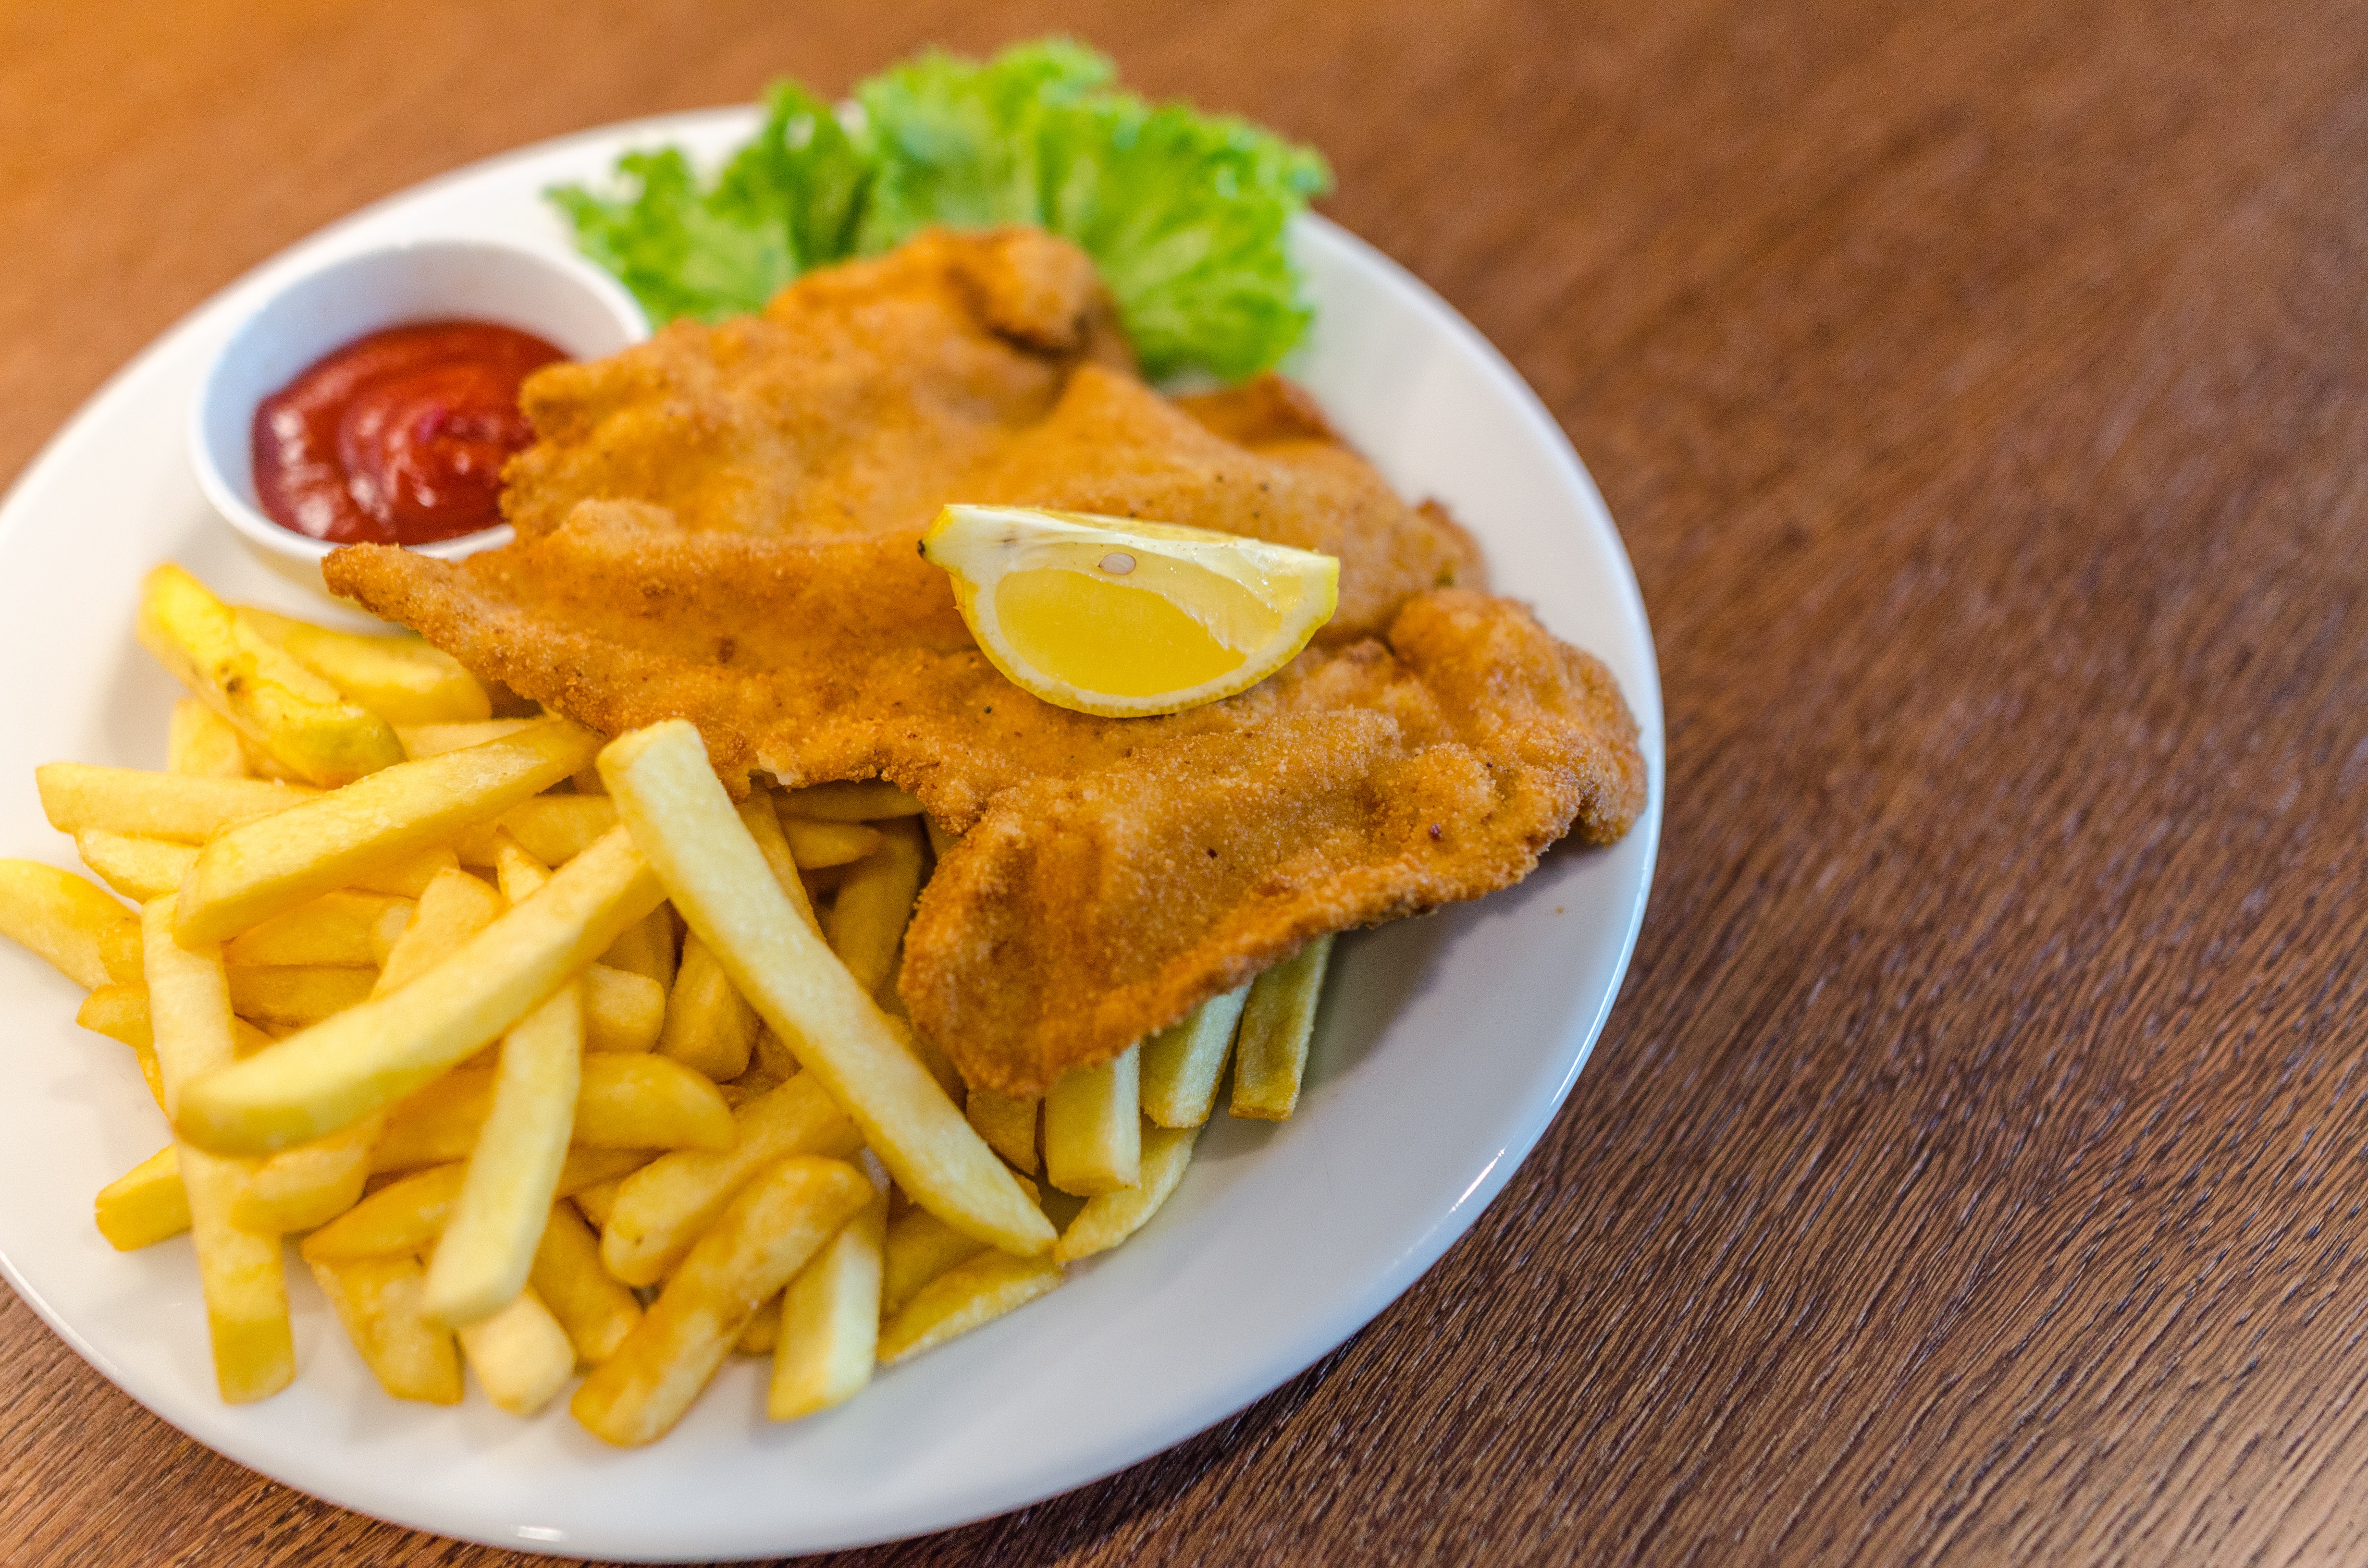
dish, food, fish and chips, schnitzel, fried food, french fries, cuisine, ingredient, chicken and chips, Cotoletta, kids meal, fast food, side dish, Milanesa, meat, fish fry, produce, deep frying, comfort food, garnish, British cuisine, junk food, american food, fried chicken, Lemon chicken, Chicken fried steak, fried fish